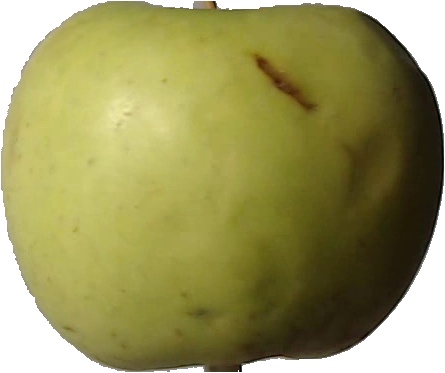
Label: apple_golden_3